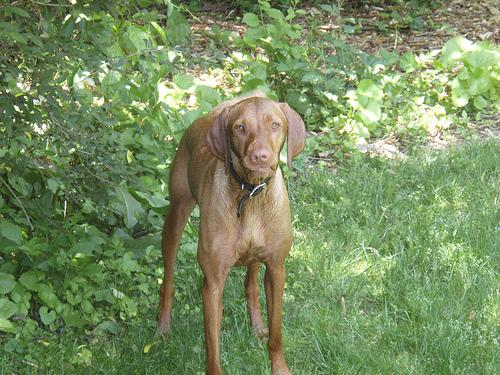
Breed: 210-n000048-vizsla